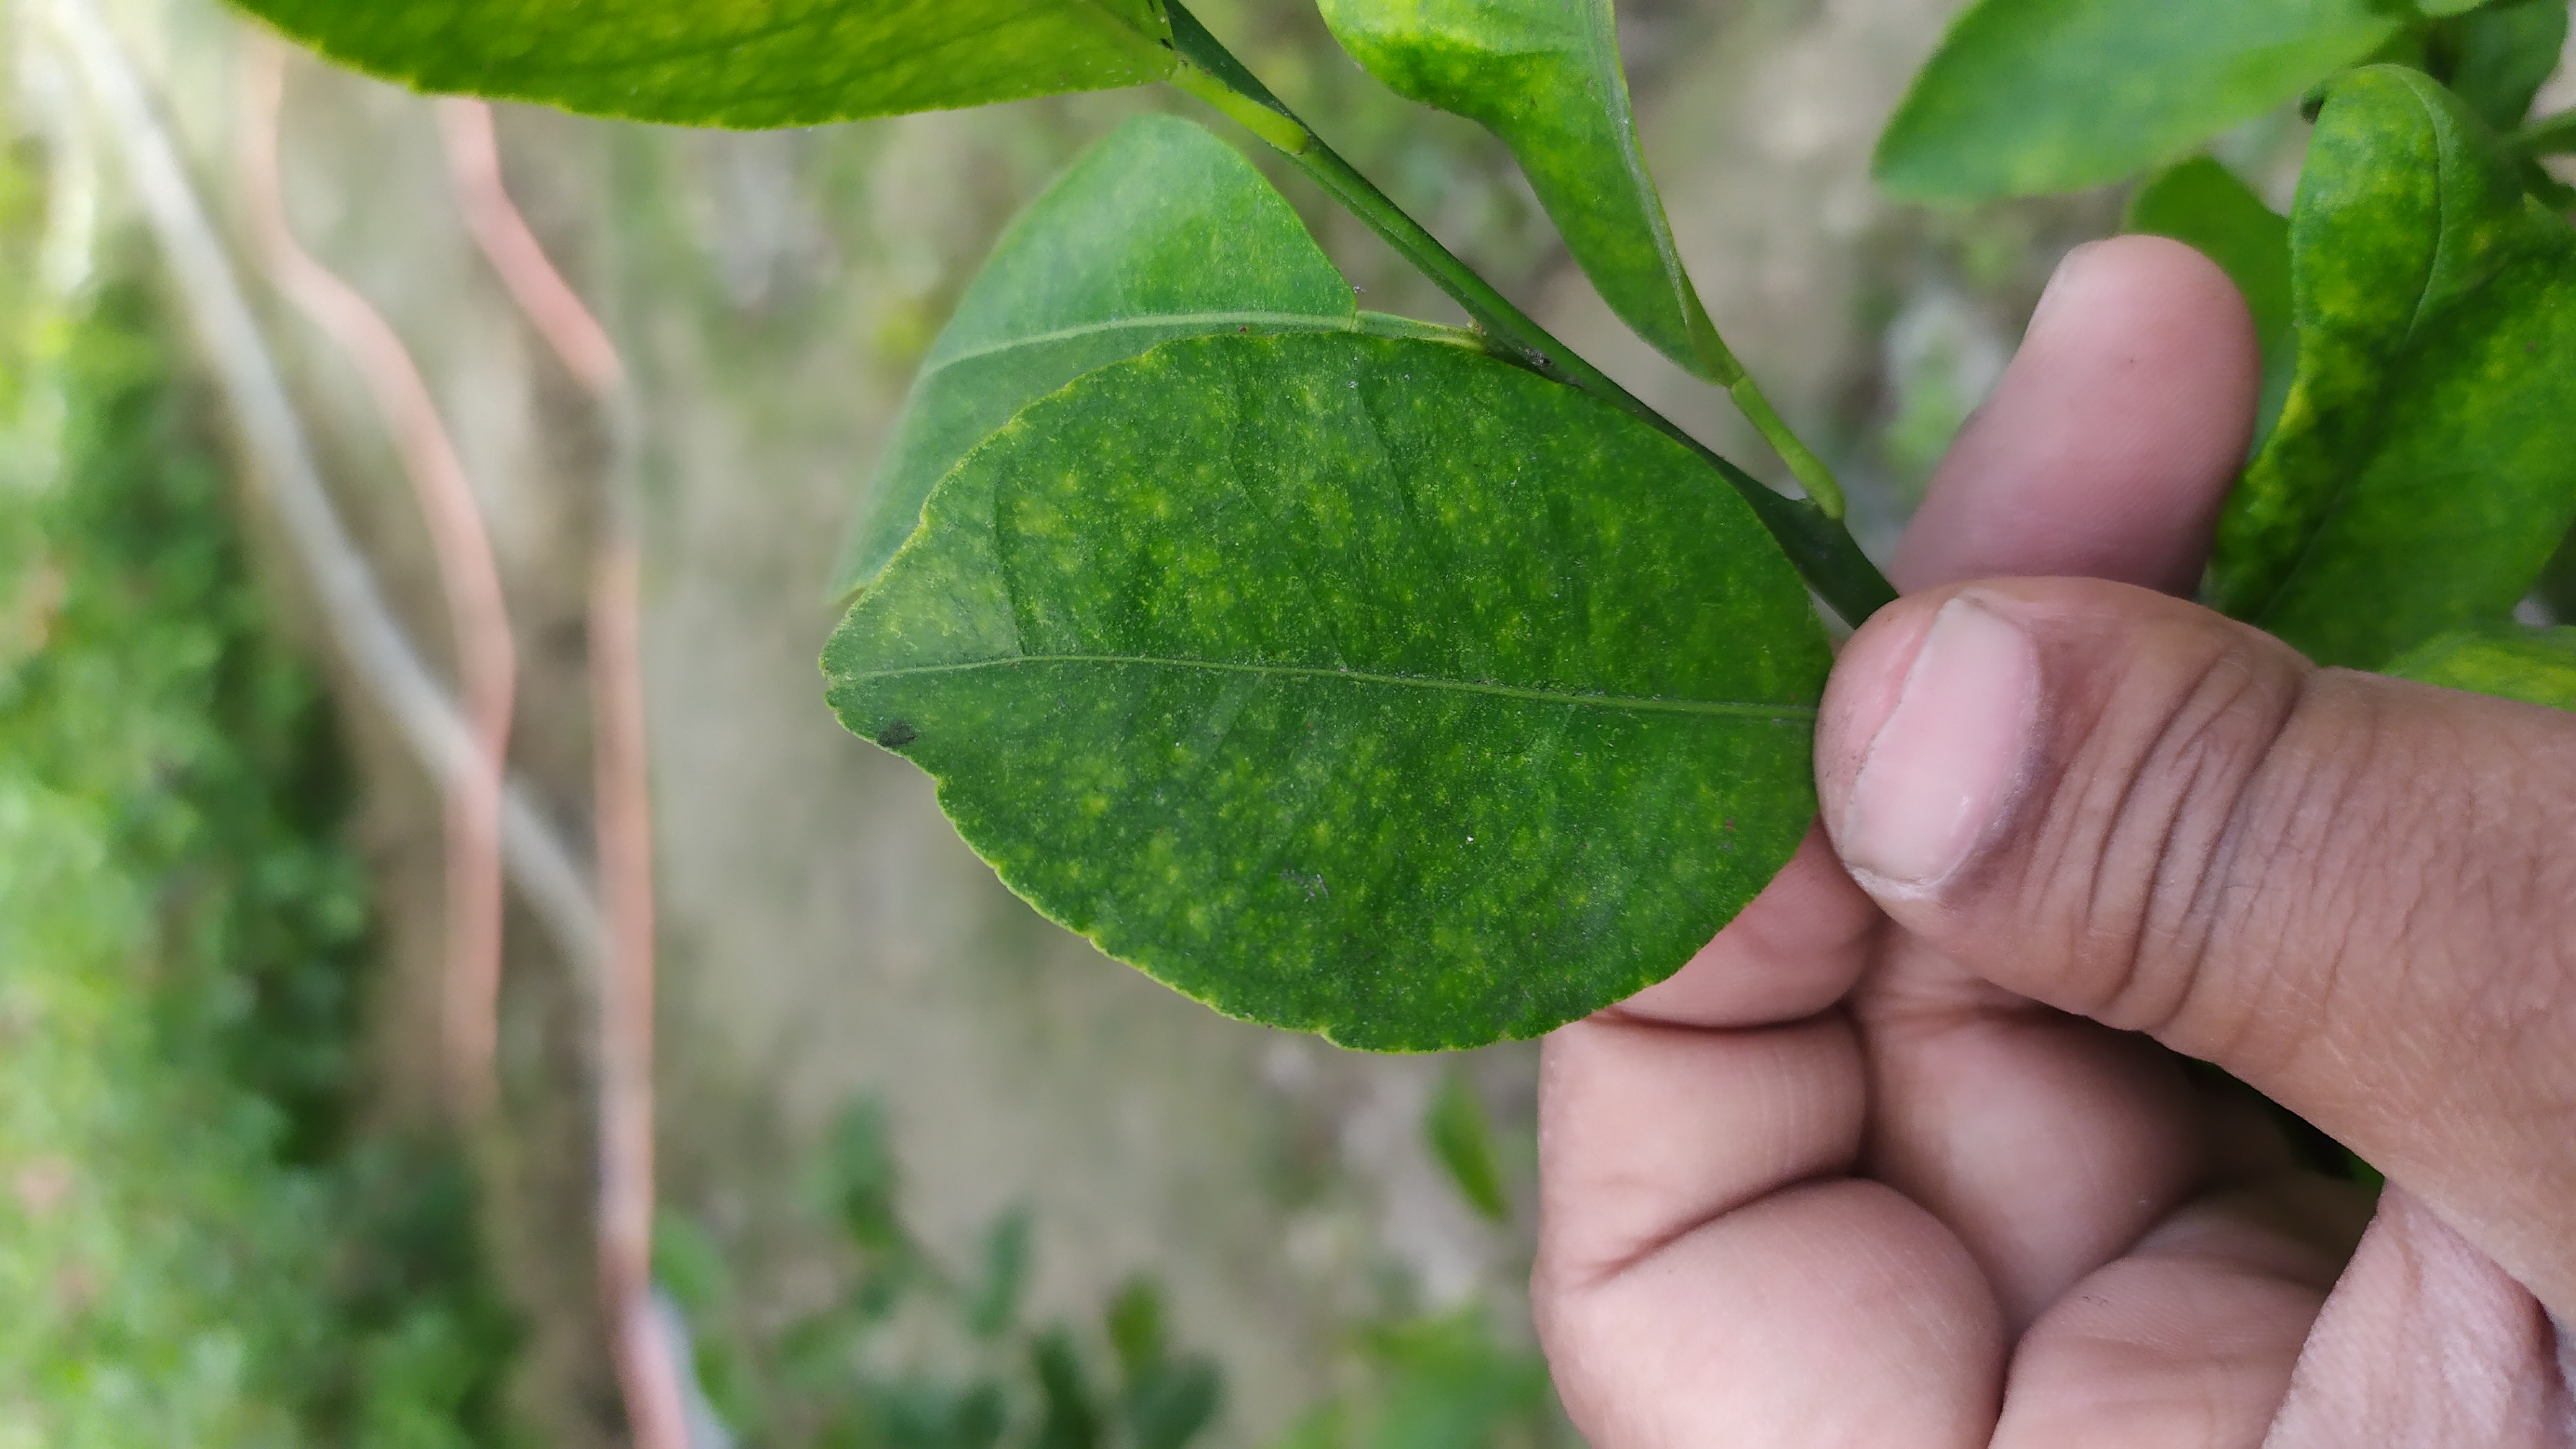
Mandarin leaf variety: China Mishti